Conakry

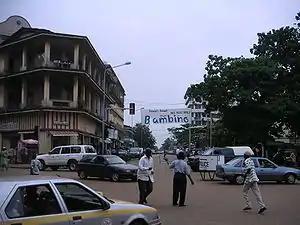
A street scene in Conakry

Conakry is a special city with a single region and prefecture government. The local government of the city was decentralized in 1991 between five municipal "communes" headed by a mayor. From the tip in the southwest, these are: